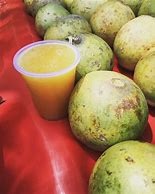
Label: apple